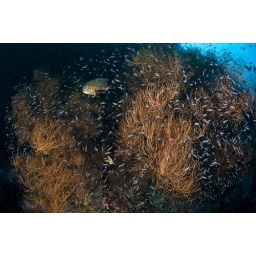
Juvenile catfish in black coral...